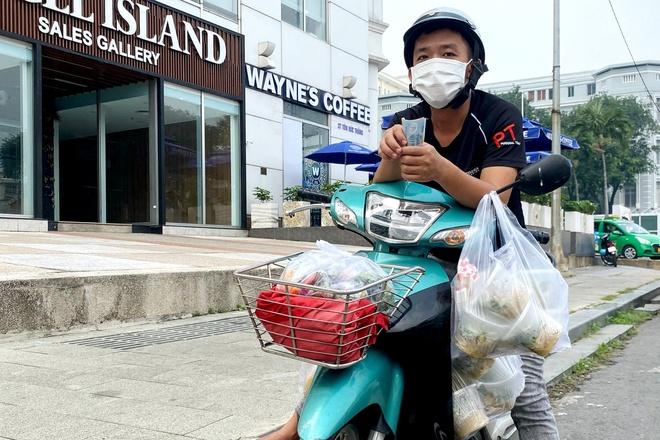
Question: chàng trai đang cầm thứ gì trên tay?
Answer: đang cầm những tờ tiền trên tay